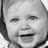
Emotion: happy